Prometheus Unbound (Shelley)

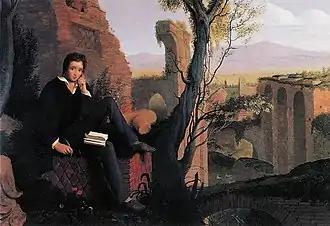
Joseph Severn, "Posthumous Portrait of Shelley Writing Prometheus Unbound" (1845).

Mary Shelley, in a letter on 5 September 1818, was the first to describe her husband Percy Shelley's writing of "Prometheus Unbound". On 22 September 1818, Shelley, while in Padua, wrote to Mary, who was at Este, requesting "The sheets of 'Prometheus Unbound,' which you will find numbered from one to twenty-six on the table of the pavilion." There is little other evidence as to when Shelley began "Prometheus Unbound" while he was living in Italy, but Shelley first mentions his progress in a letter to Thomas Love Peacock on 8 October 1818: "I have been writing – and indeed have just finished the first act of a lyrical and classical drama, to be called 'Prometheus Unbound'."